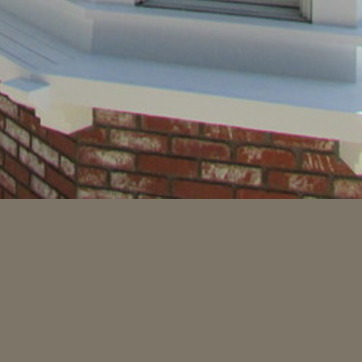
Material: brick